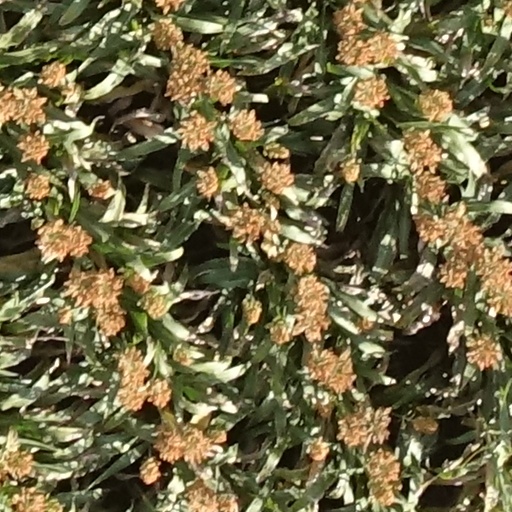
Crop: sorghum